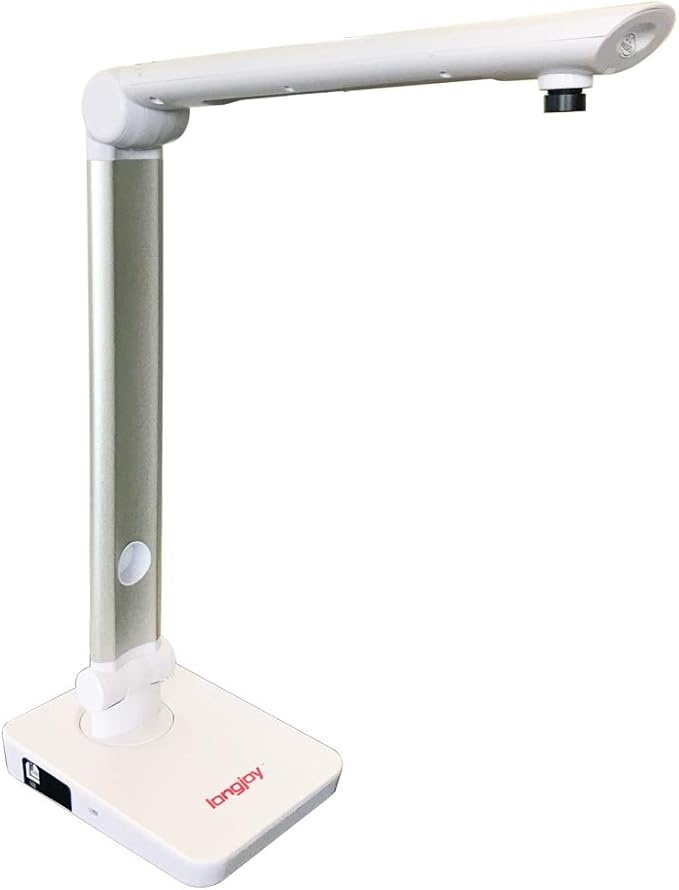
Digital Portable Overhead USB Distance Teaching Document Camera LV-1020 (White)
About This LV-1020 is a 8 mega USB type of camera needs to connect with computer devices. It is specifically designed for scanning paper, ID card, presentation on-site. It can also be used on distance meeting. Features 4-Level touch control LED light with 5 Megapixel camera for capturing A4 size. You can twist, fold and rotate the LV-1 in many different ways to obtain the perfect view you are looking for. For virtual meeting purpose, installing the software by the tiny cd is not necessary, it can be directly run-on “Zoom”, or open the other camera app to share the screen to your audience. Scanning software is needed to install by a tiny cd. It can only run-on Windows System, not compatible with Mac, Chromebook. You can also install the software by downloading on longjoy website. Overview Shooting Modes : Manual Exposure Control Type : Automatic Color : White Video Capture Resolution : 5 megapixel Media Type : USB
Brand: Longjoy
Category: Office Supplies > Presentation Supplies > Document Cameras